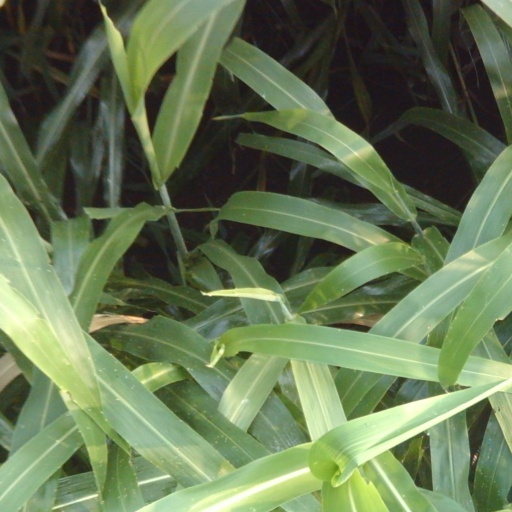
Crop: sorghum